Question: Please indicate a possible affordance area of the knife that can be used for cutting
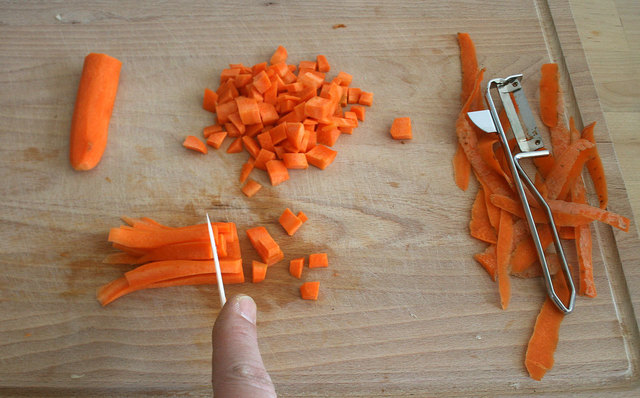
Answer: [203, 205, 230, 316]